Overview of gun laws by nation

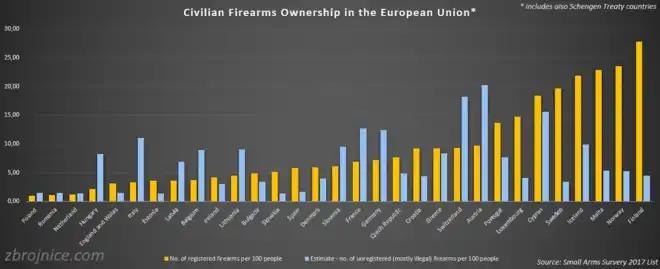

Gun laws in the European Union vary greatly from one country to another. Nevertheless, two main strains may be recognized: Most EU countries treat firearms primarily as sporting instruments, while a select group of countries consider them to be primarily tools of individual or collective safety (i.e. Switzerland, Austria, the Czech Republic, Poland, Baltic states, Finland). This difference in primary understanding of firearms' main purpose leads to different treatment in national legislations.